Yiwu–London railway line

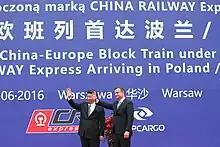
Poland's President Andrzej Duda and China's leader Xi Jinping during the inauguration of the railway line in Warsaw, Poland, 20 June 2016.

While the physical manifestation of and the need for the Silk Road may have eroded over the years due to the collapse of the Safavid Empire and advances in technology, Chinese leader Xi Jinping's "One Belt, One Road" policy has breathed new life into trade of goods by land. The initiative calls for integration of the countries that make up the ancient Silk Road into a robust economic area. The integration will take place through building infrastructure for broadening trade, and increasing cultural exchanges. One Belt, One Road calls for three distinct routes to be established: north, central and south. The north route goes through Central Asia, Russia and then Europe. The central route goes through Central Asia, West Asia, Persian Gulf and the Mediterranean. The south route goes through Southeast Asia and to the Indian Ocean. The Yiwu–London train is part of the north route.